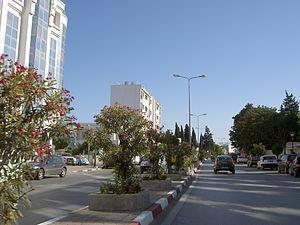
Ariana ou L'Ariana est l'une des plus importantes villes de la banlieue de Tunis. La ville se trouve au nord de la capitale, à proximité de l'aéroport international de Tunis-Carthage.